Allofeeding

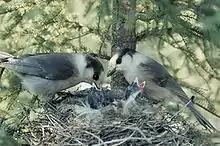
Canada jays ("Perisoreus canadensis)" feeding offspring at the nest

Intraspecific allofeeding in Sichuan jays ("P. internigrans") is performed during the nestling and fledging period by non-breeders. One to three non-breeders support a nesting breeding pair by feeding the chicks, regurgitating the food from their throat pouches. In 2009, Jing et al. determined that two non-breeders contributed to 44% of feedings in the nest of two Sichuan jays. Jing et al. (2009) suggest that allofeeding behaviour contributes to increased nest survival.